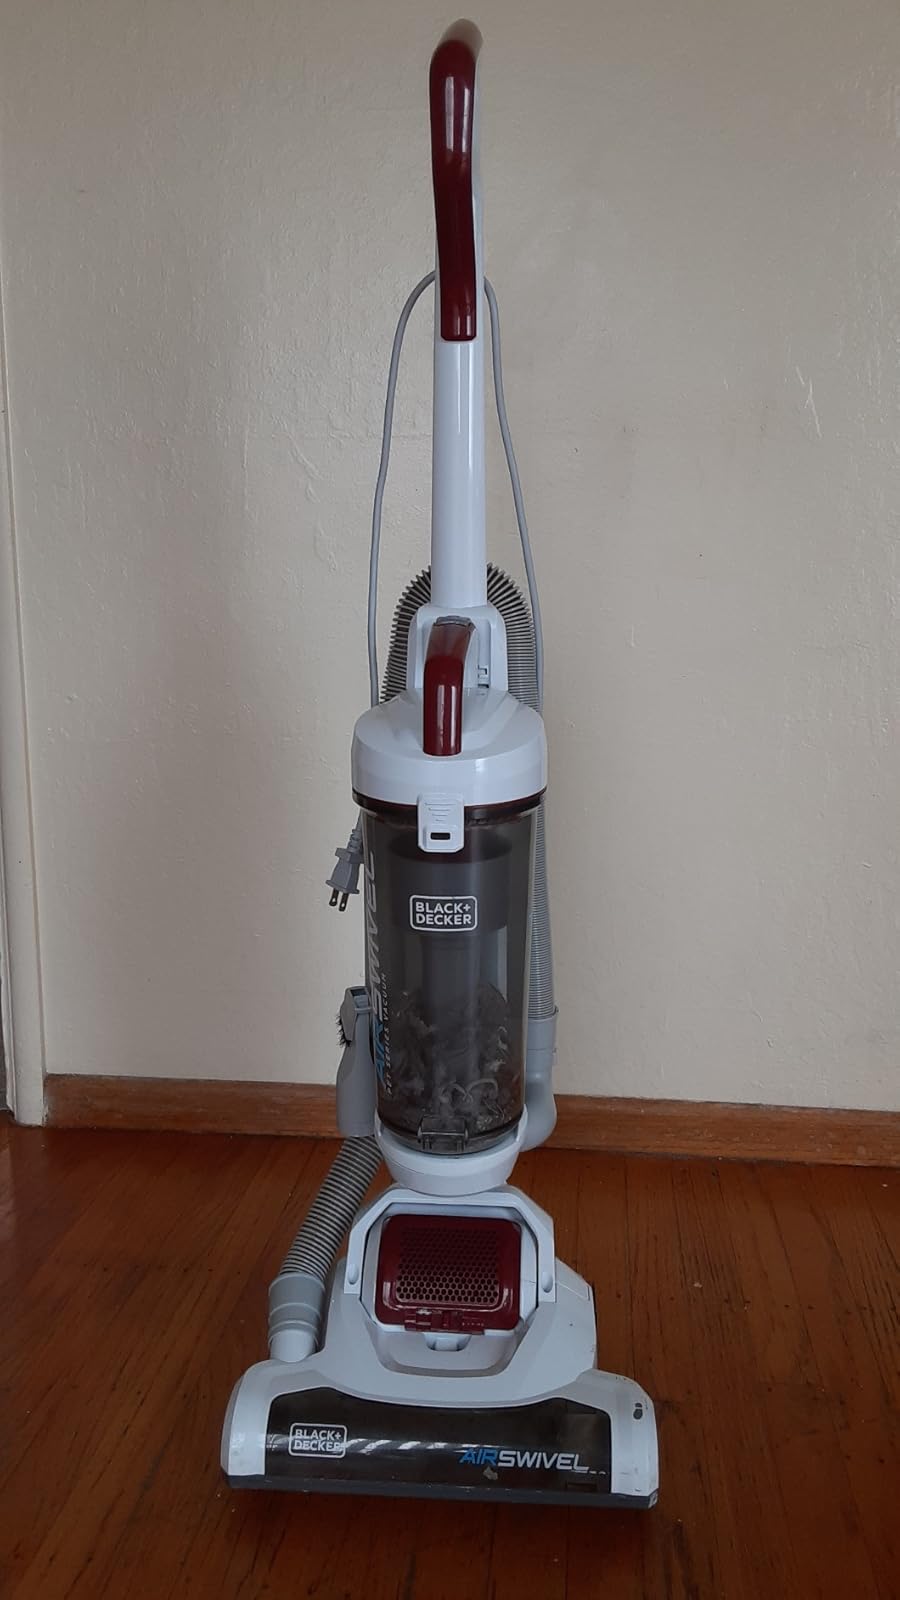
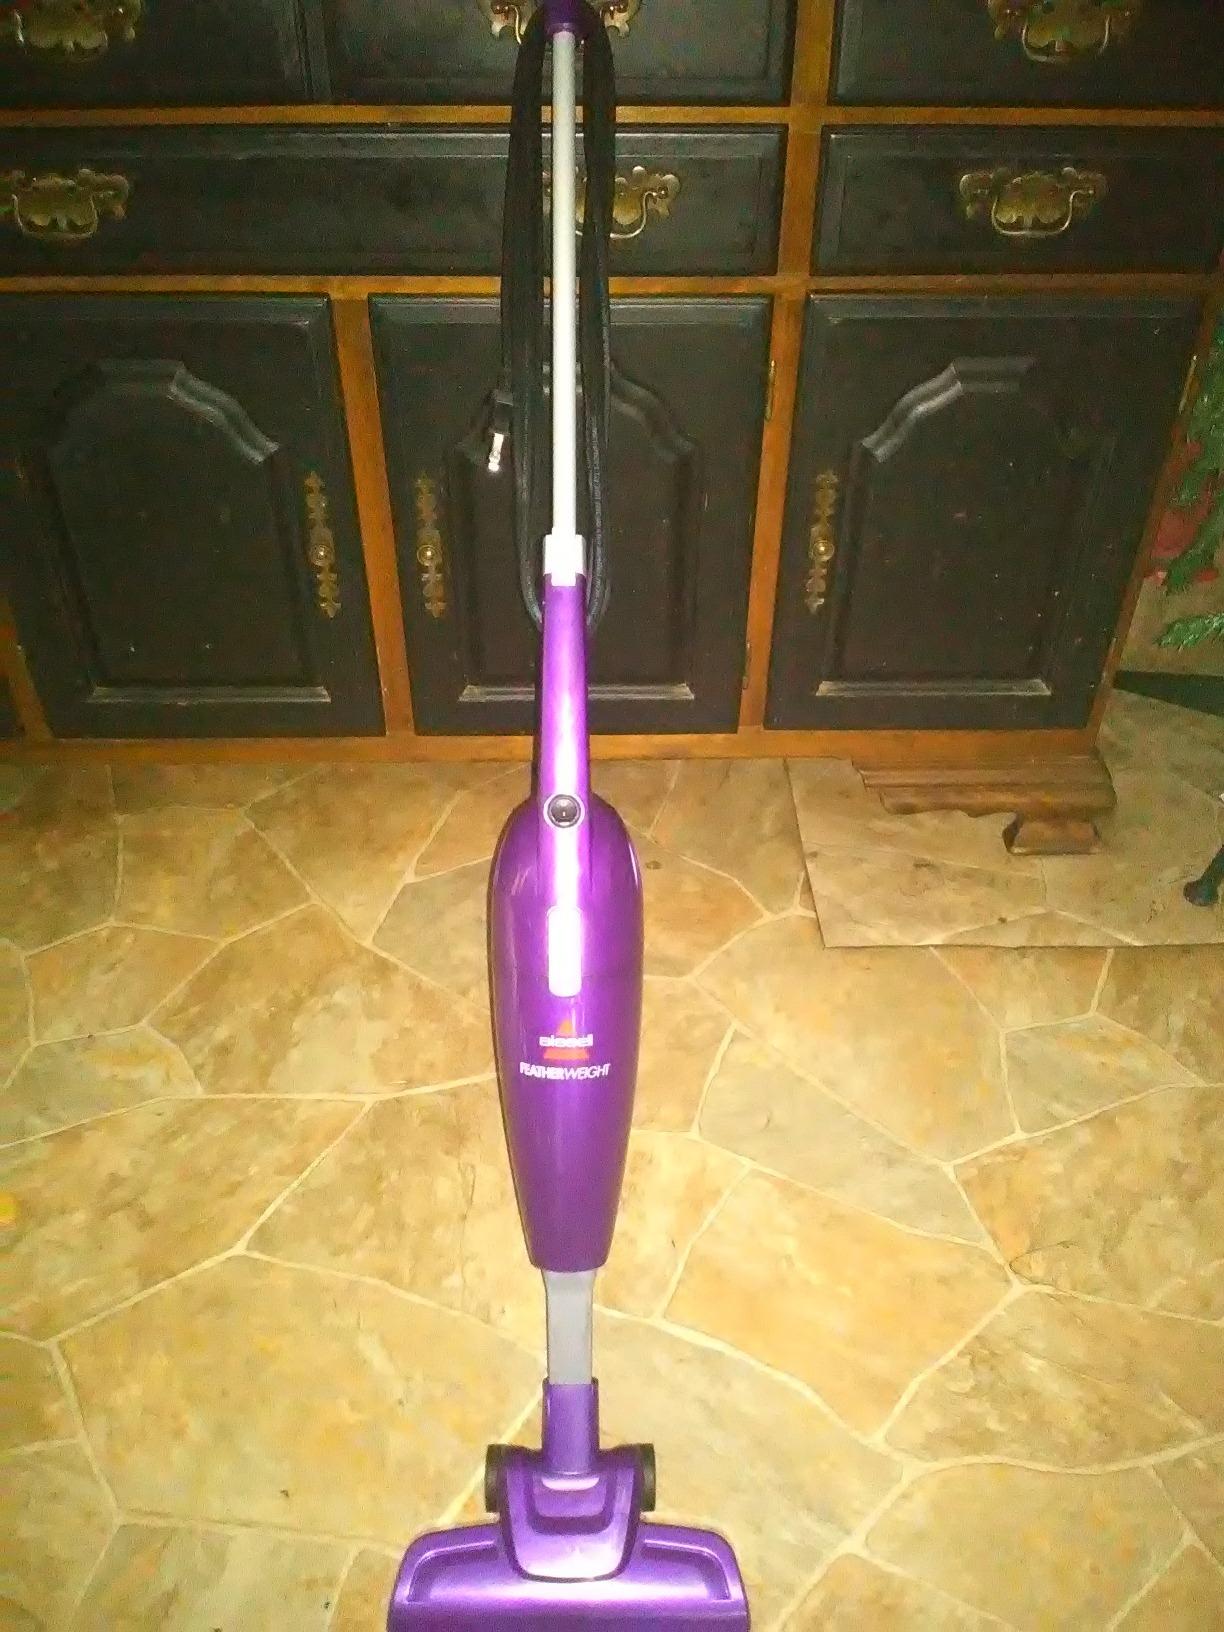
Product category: items_vacuum
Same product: no